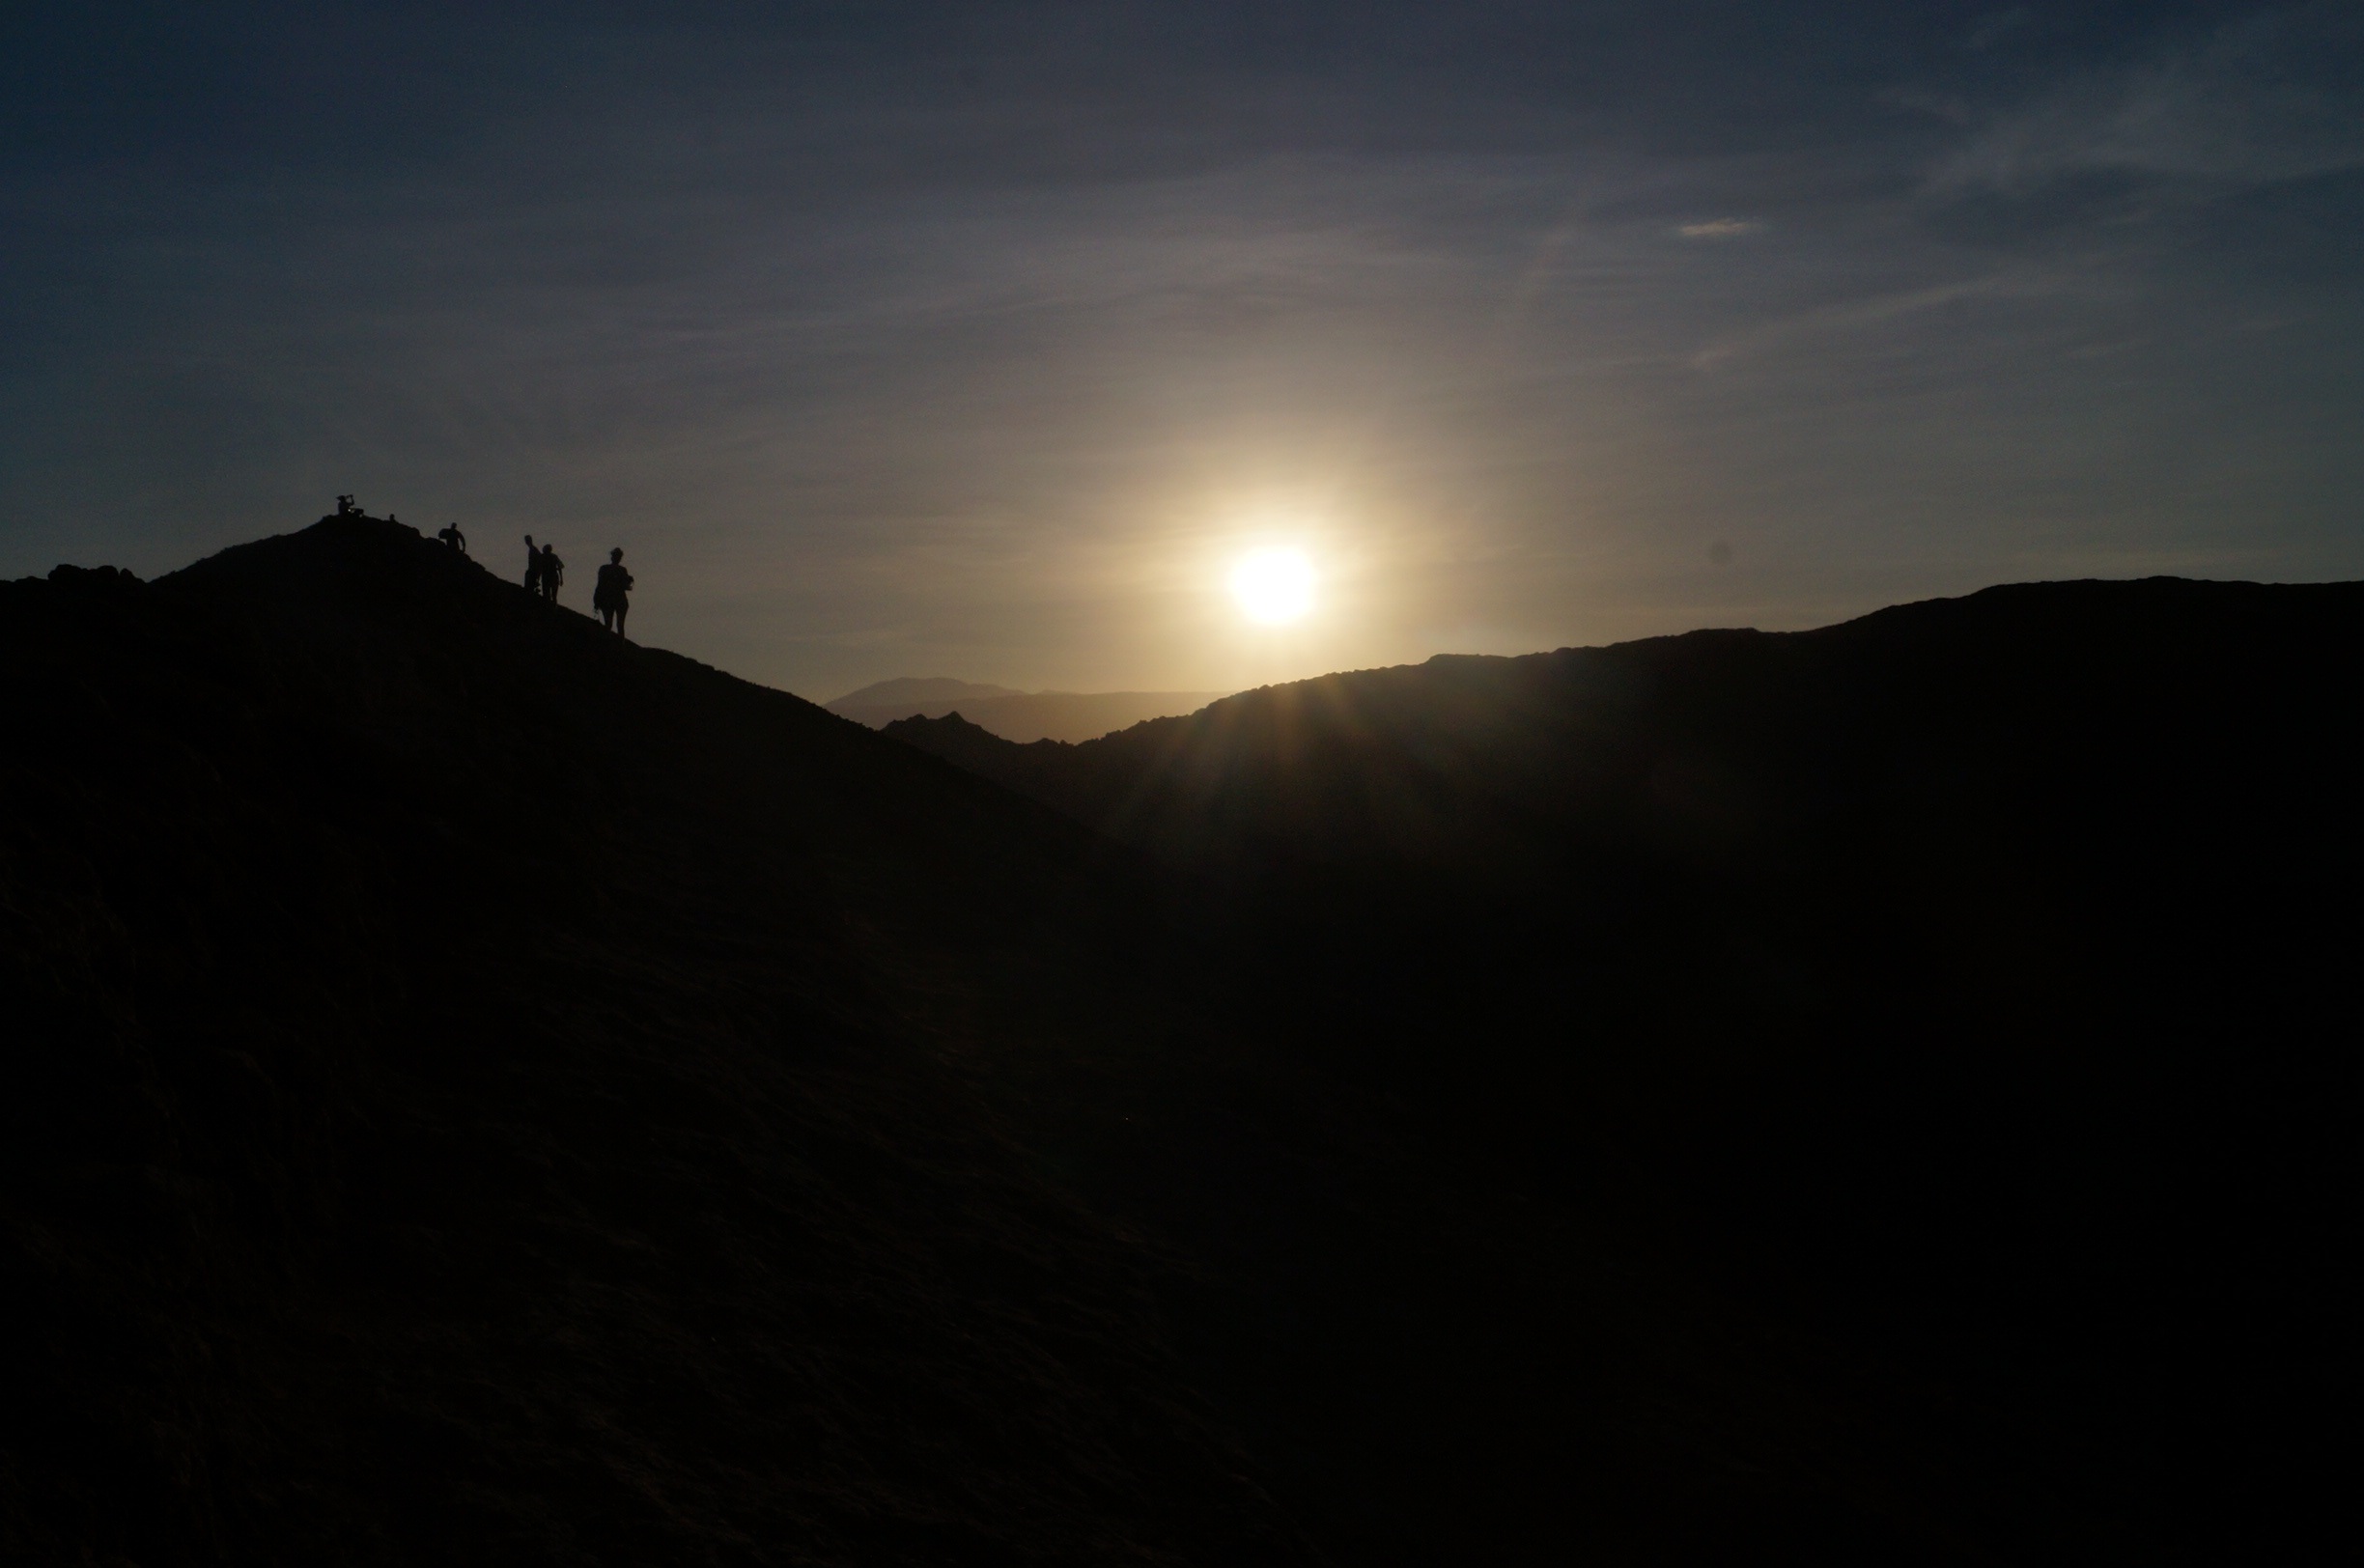
horizon, mountain, cloud, sky, sun, sunrise, sunset, night, sunlight, morning, hill, desert, dawn, atmosphere, mountain range, dusk, evening, darkness, silhouettes, landform, astronomical object, atmospheric phenomenon, mountainous landforms